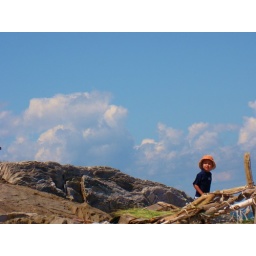
Little boy peaking over rocks at Robin Hood Beach